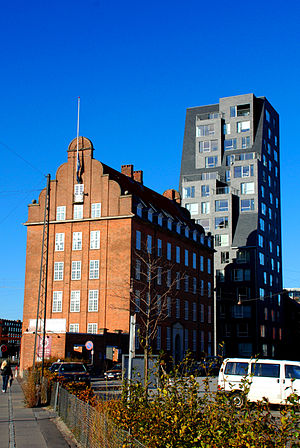
Amerika Plads / Bygninger
Nyt og gammelt: Fyrtårnet et høj bolighus og en gammel bygning på den sydlige spids af området.
Amerika Plads er betegnelsen for det byudviklingsområde der ligger i den tidligere Søndre Frihavn på Østerbro i København, ved Kalkbrænderihavnsgade og Dampfærgevej. Området er resultatet af en viderudvikling af den sydlige del af det tidligere Søndre Frihavn, til en blandet anvendelse der består af boliger, kontorer og detailforretninger, der kombinerer konverteret historiske bygninger og moderne arkitektur.